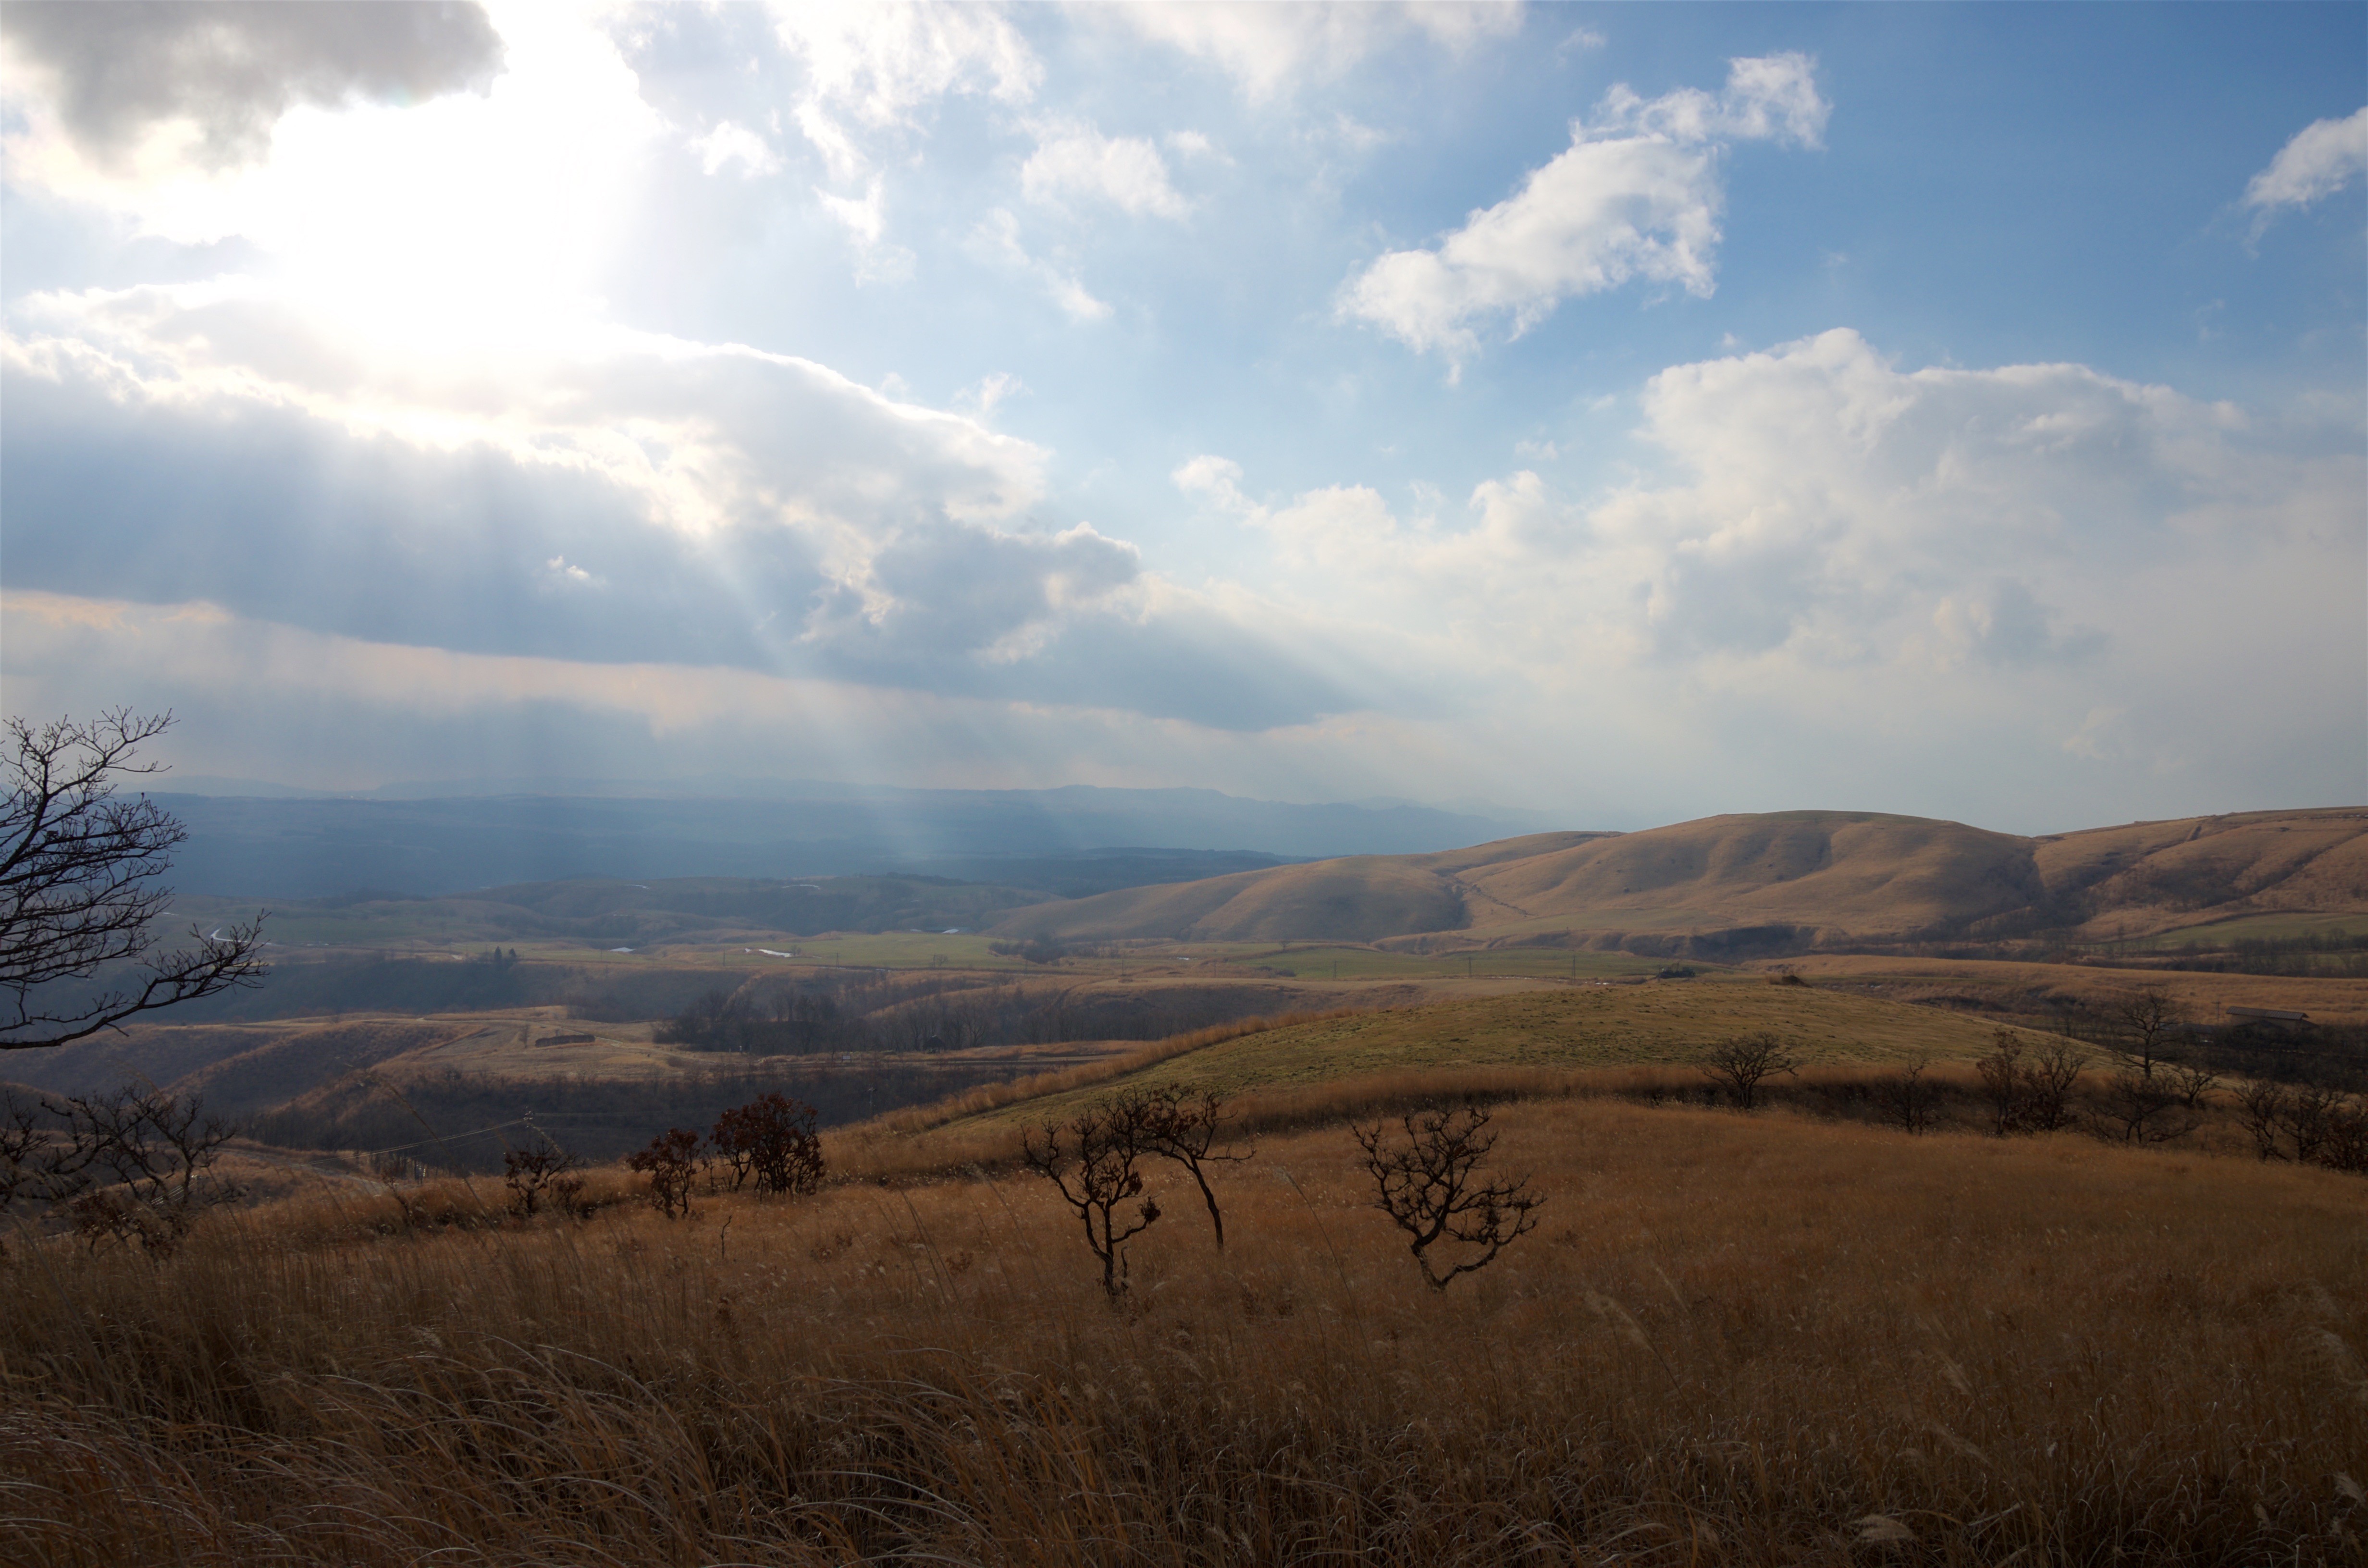
landscape, tree, nature, horizon, wilderness, mountain, cloud, sky, sunrise, mist, prairie, sunlight, morning, hill, lake, dawn, valley, mountain range, dusk, weather, ridge, plain, grassland, plateau, fell, loch, steppe, rural area, landform, natural environment, geographical feature, atmospheric phenomenon, mountainous landforms